Farrell Publications

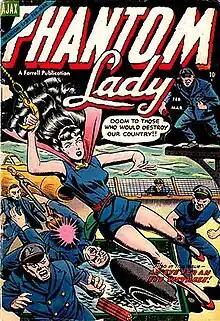
"Phantom Lady" vol. 2, #2 (Feb./March 1955) Ajax-Farrell Publications.

Contributors to Farrell titles from this period included Ken Battefield, L. B. Cole (who had previously contributed covers to "Captain Flight"), Matt Baker, Bruce Hamilton, and Steve Ditko. (The company published Ditko's first professional comics work. He had illustrated writer Bruce Hamilton's science fiction story "Stretching Things" for the Key Publications imprint Stanmor Publications, which sold the story to Farrell, where it finally found publication in "Fantastic Fears" #5 [Feb. 1954].)